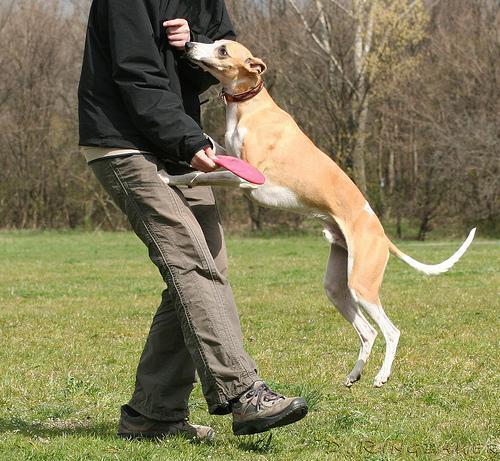
whippet